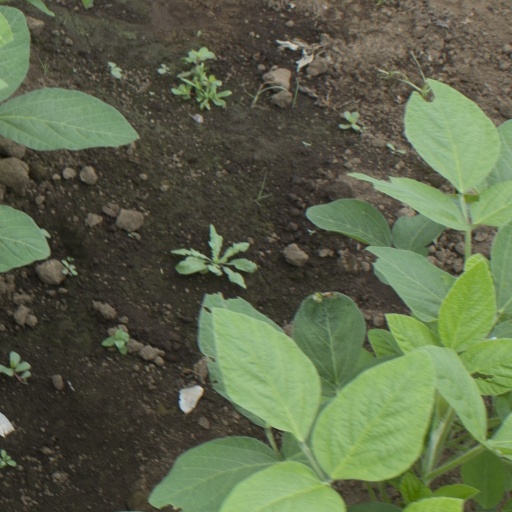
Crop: soybean